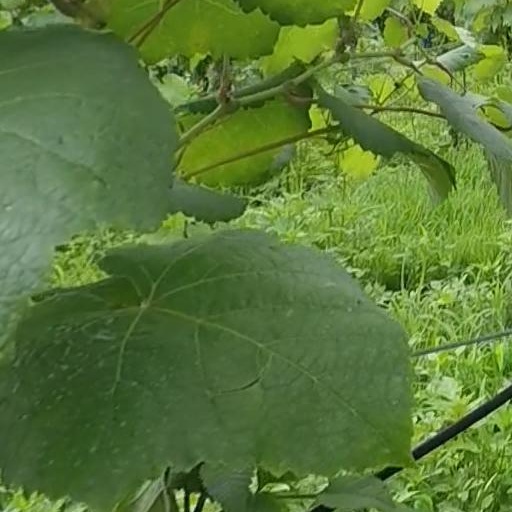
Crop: grape